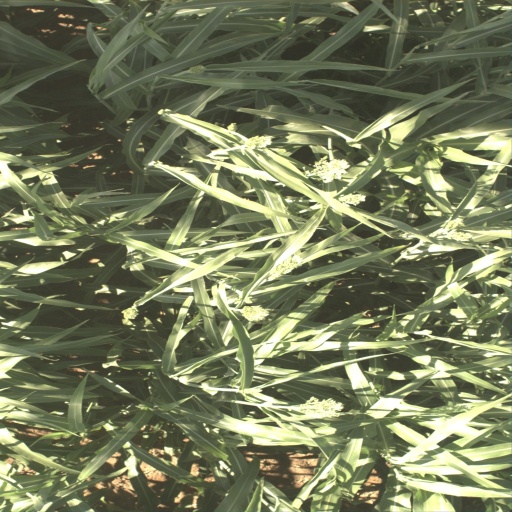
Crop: sorghum